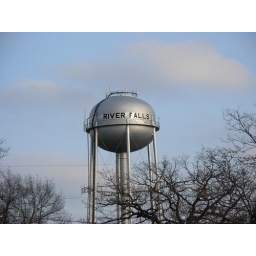
This is one of either two or three water towers in River Falls. It is the oldest one.